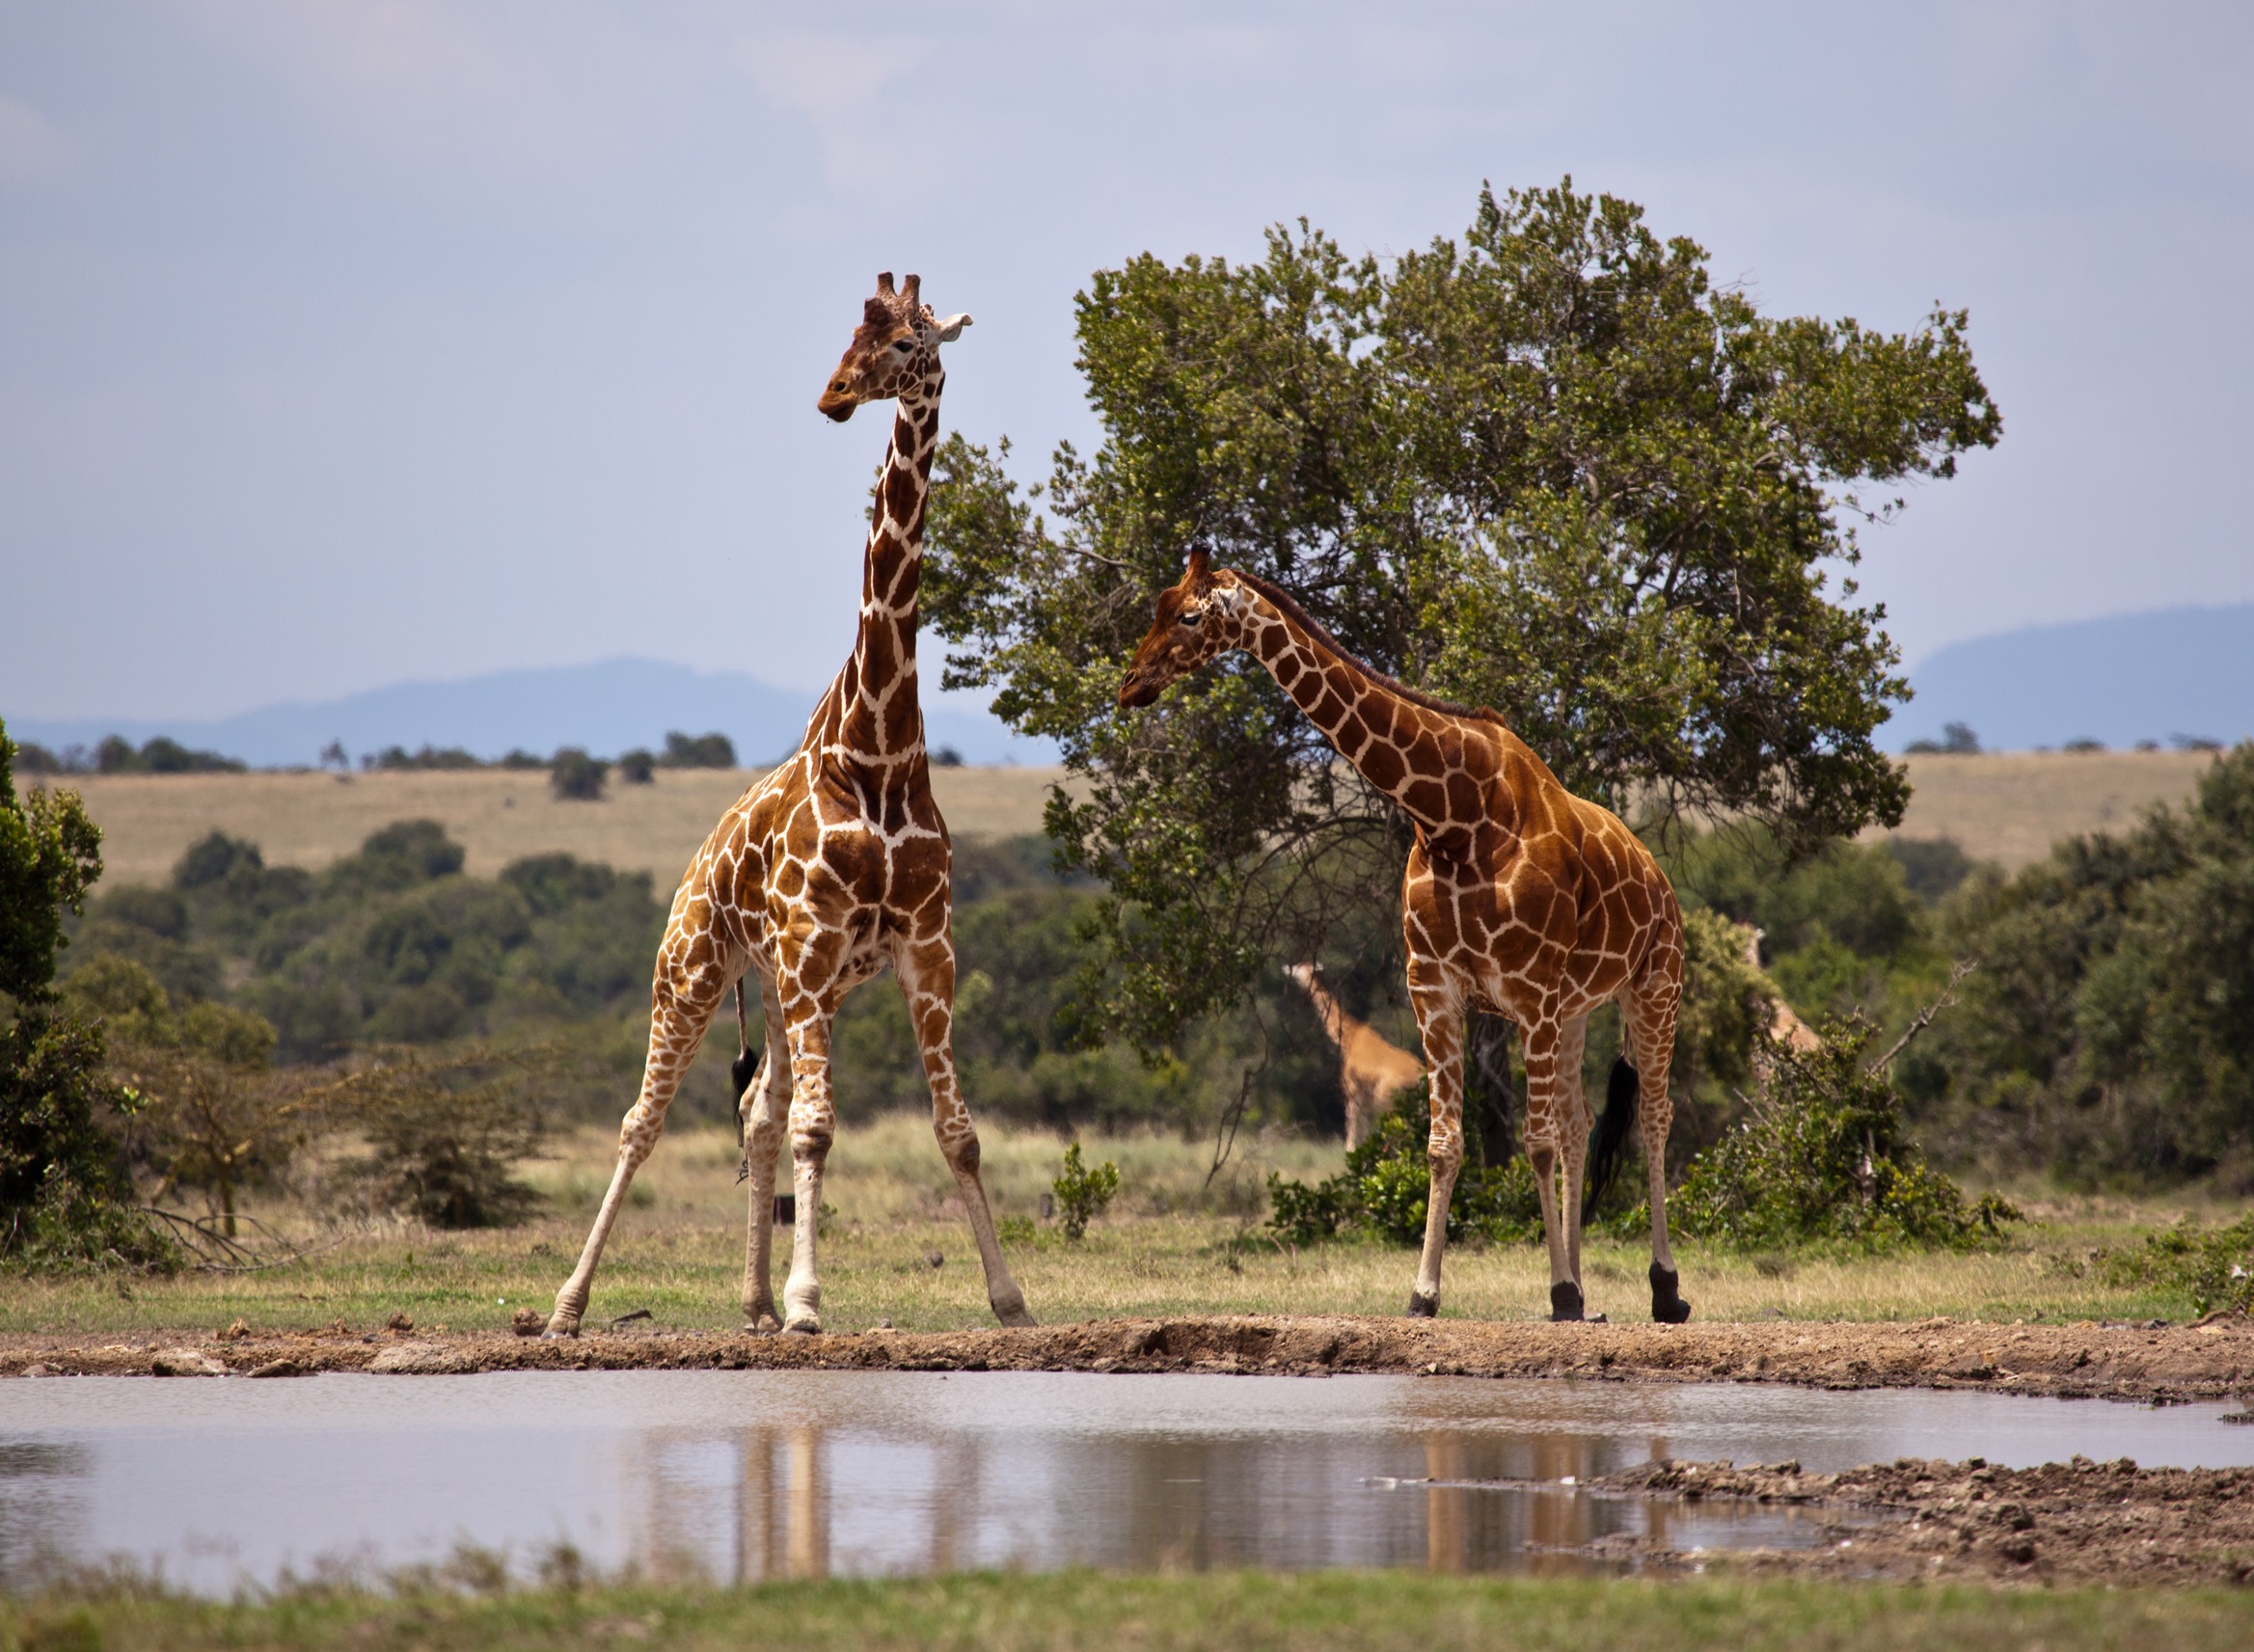
adventure, wildlife, mammal, fauna, savanna, plain, giraffe, safari, ecosystem, kenya, giraffidae, samburu